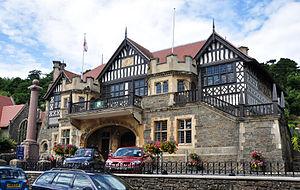
Lynton est un village du comté de Devon, dans le parc national d'Exmoor, en Angleterre.